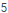
Number: 5